Decorah, Iowa

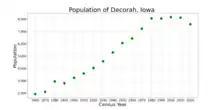
The population of Decorah, Iowa from US census data

As of the census of 2020, the population was 7,587. The population density was . There were 3,210 housing units at an average density of . The racial makeup of the city was 91.7% White, 1.8% Asian, 1.4% Black or African American, 0.3% Native American, 0.1% Pacific Islander, 1.5% from other races, and 3.1% from two or more races. Ethnically, the population was 3.6% Hispanic or Latino of any race.